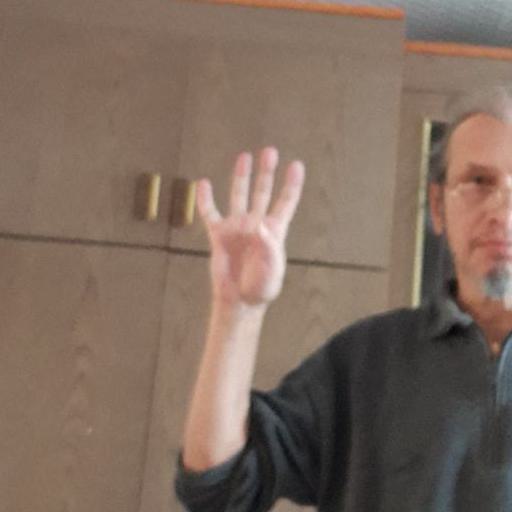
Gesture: four